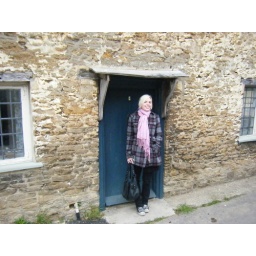
This door apprently is in the new Harry film, I think it's Slughorns house